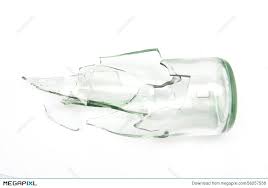
Label: glass